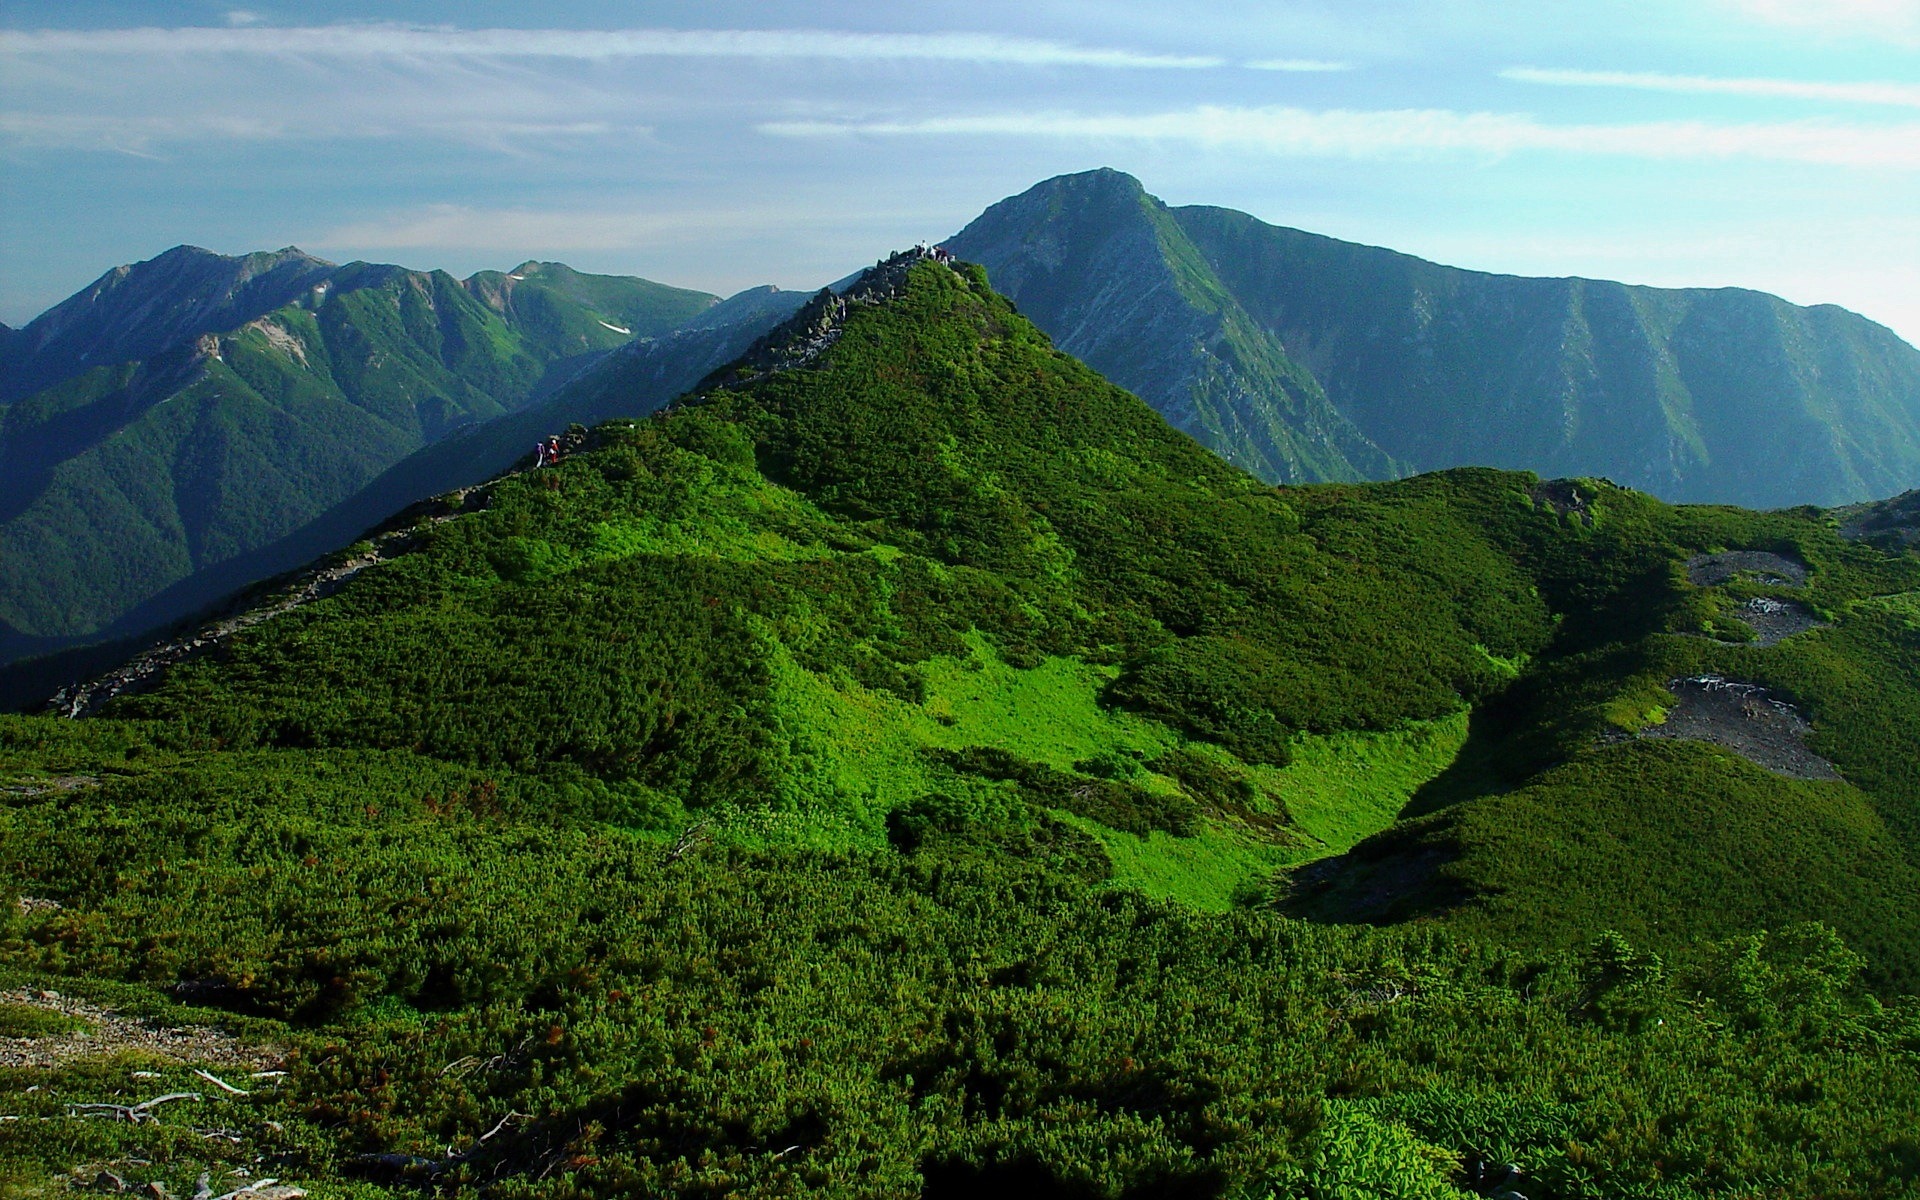
landscape, nature, forest, wilderness, walking, mountain, sky, meadow, hill, adventure, valley, mountain range, summer, spring, green, scenic, gorge, japan, highland, terrain, national park, ridge, trees, woods, outside, clouds, mountains, alps, grassland, ravine, plateau, fell, habitat, ecosystem, landform, mountain pass, natural environment, geographical feature, mountainous landforms, mount choyari